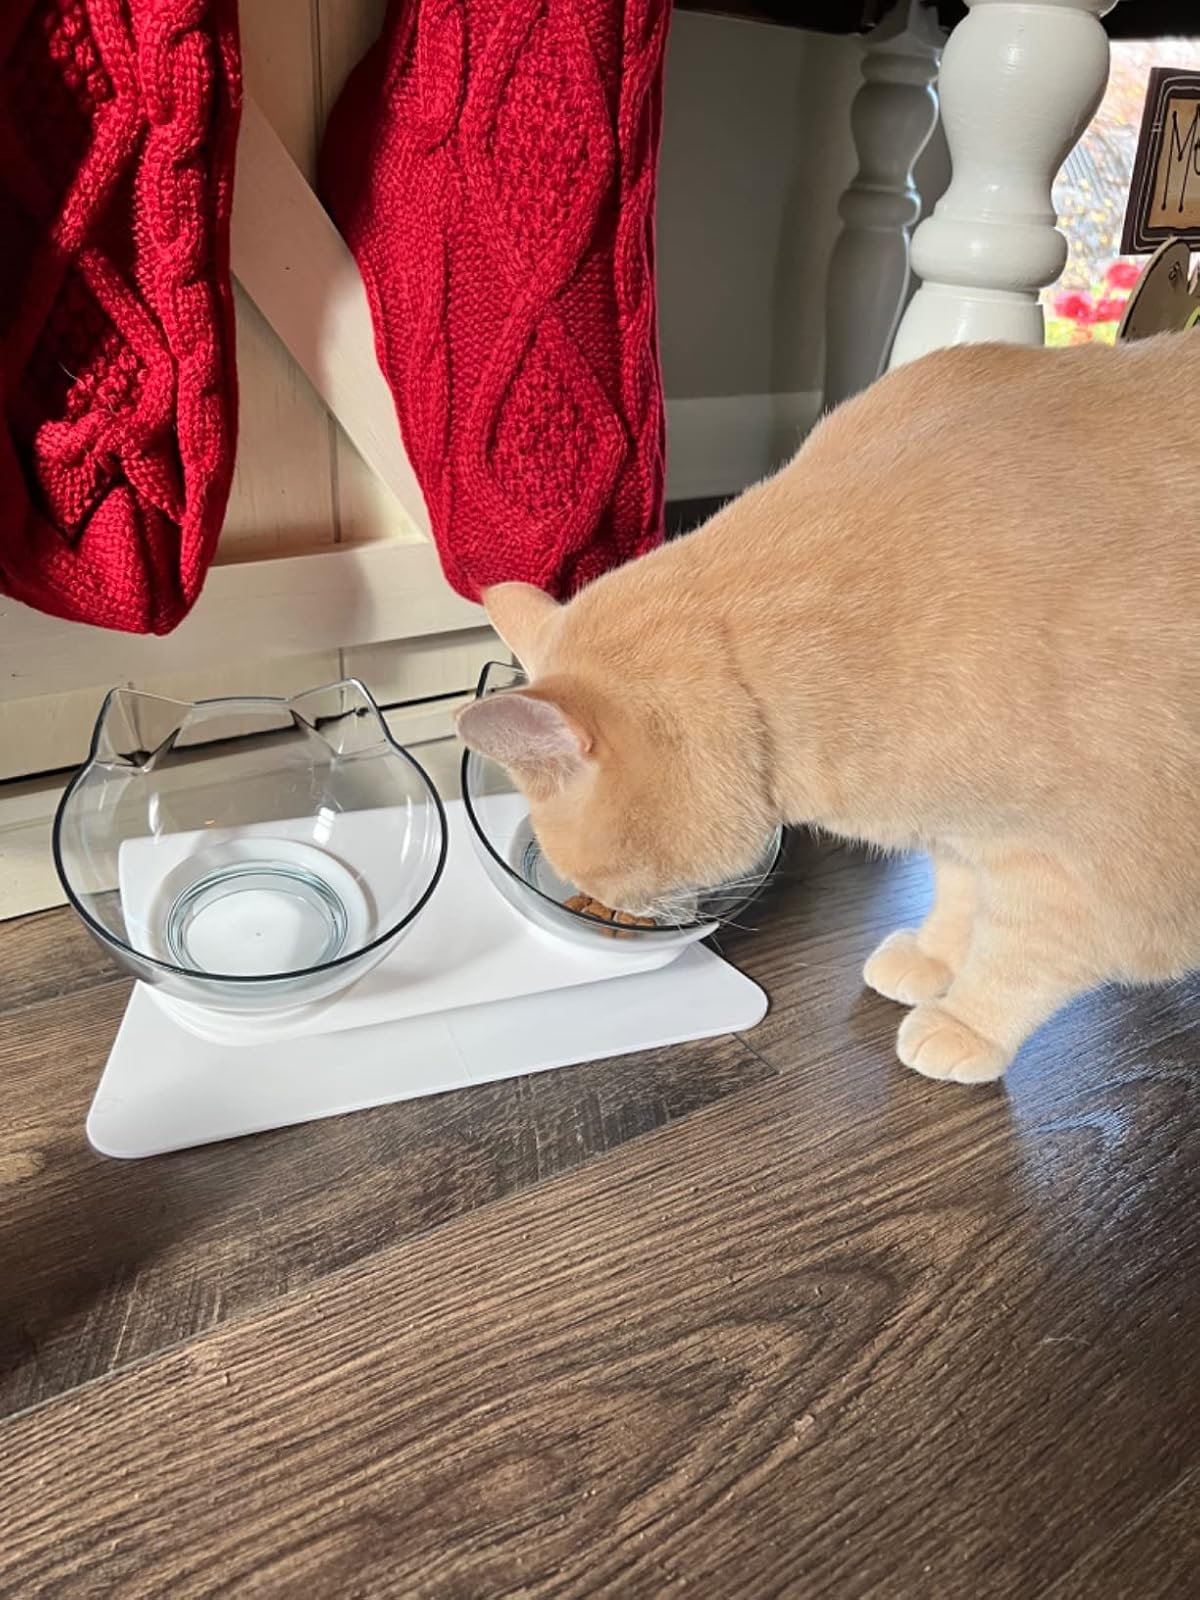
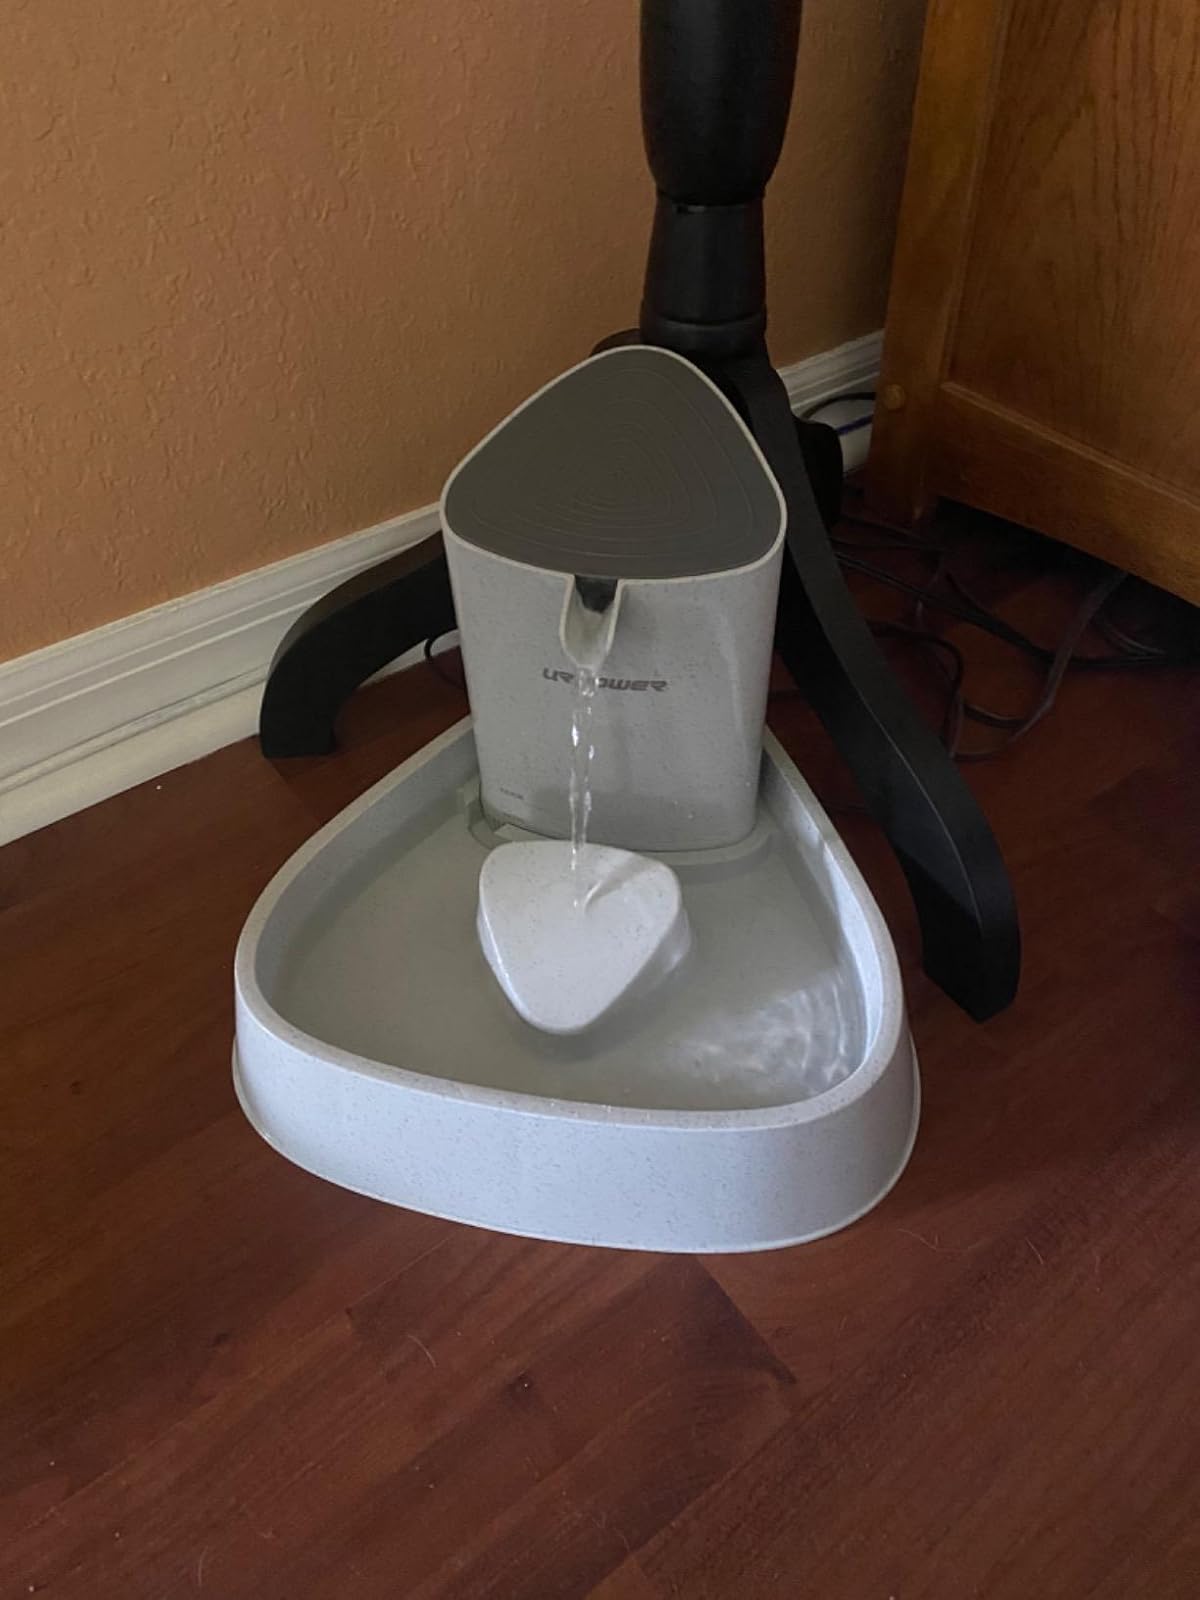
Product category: items_bowl
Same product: no